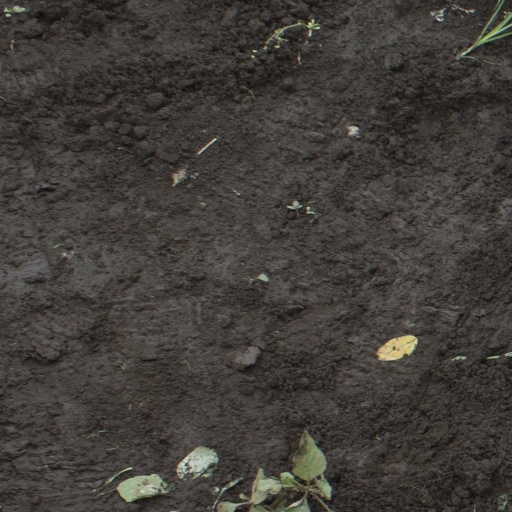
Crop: soybean